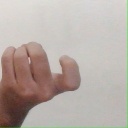
अक्षर: ज